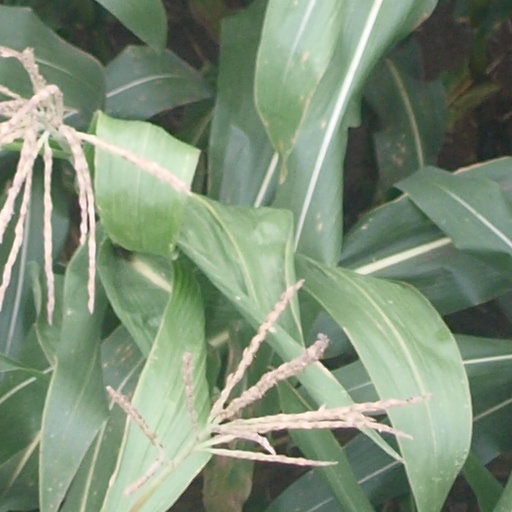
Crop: maize; corn